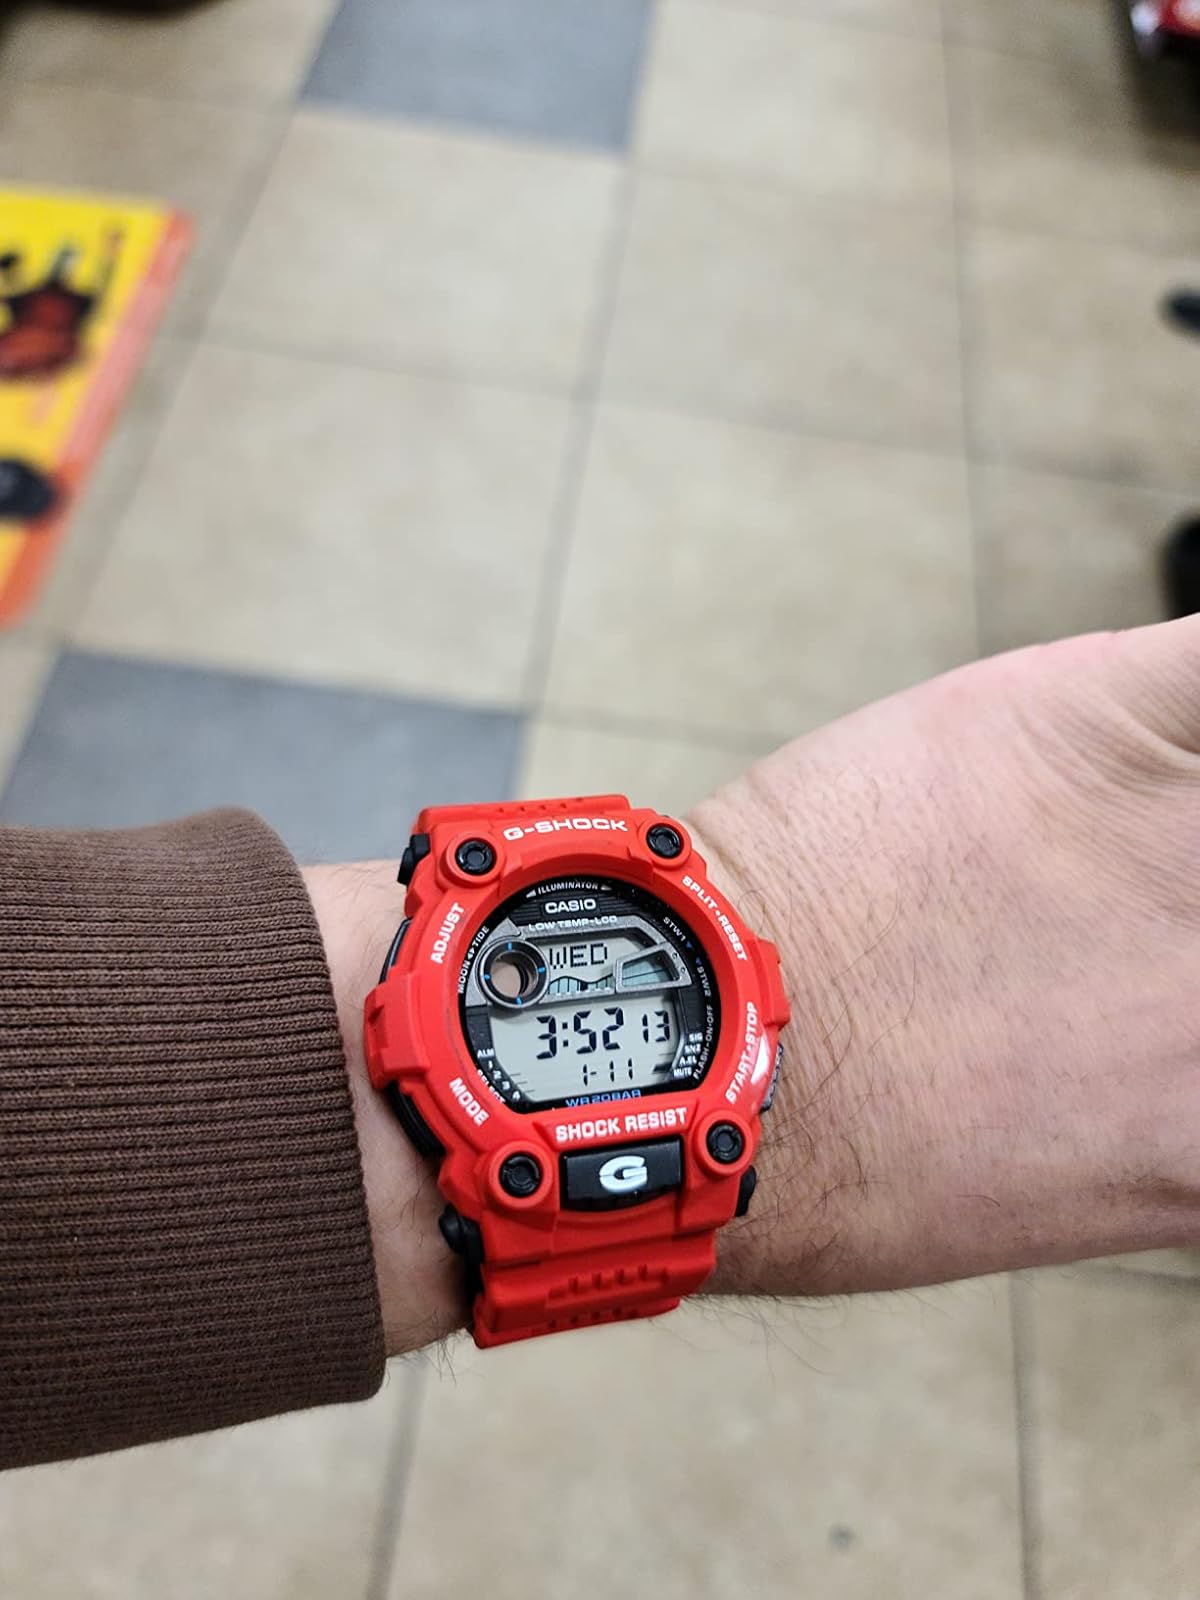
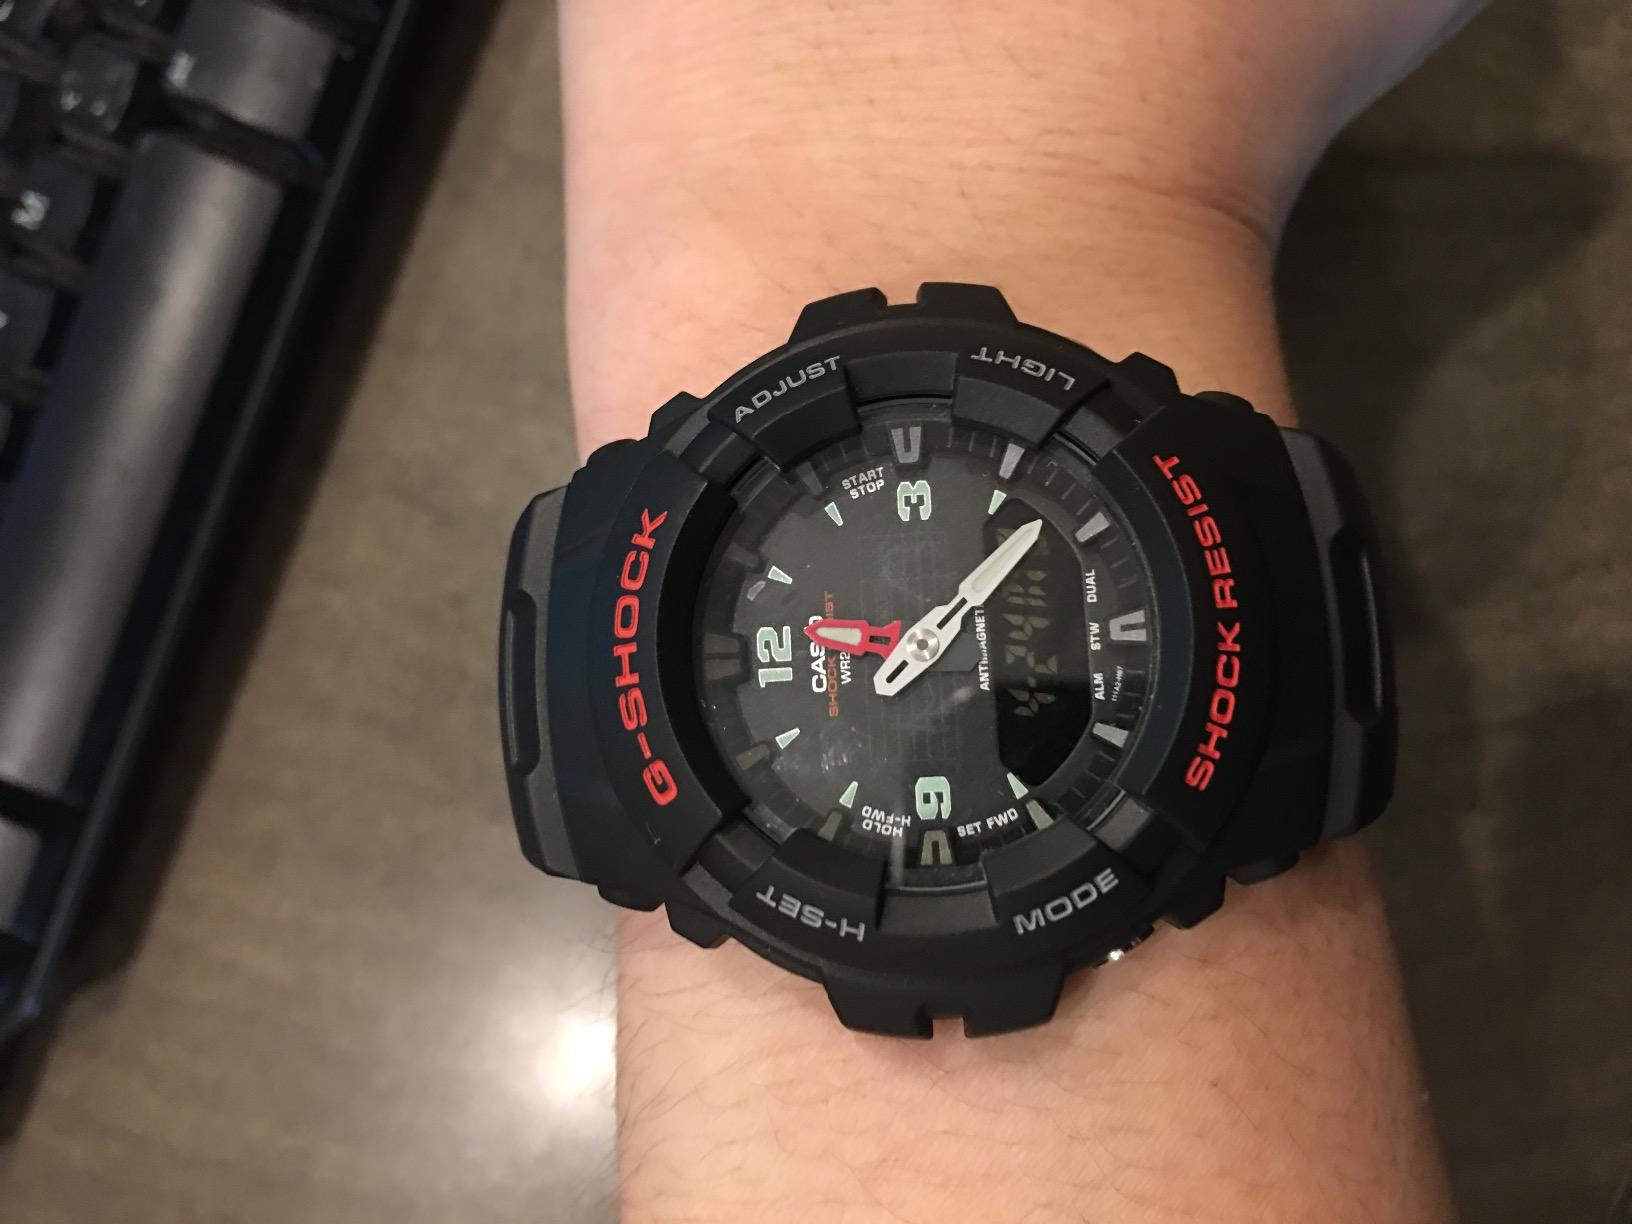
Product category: accessories_watch
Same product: no